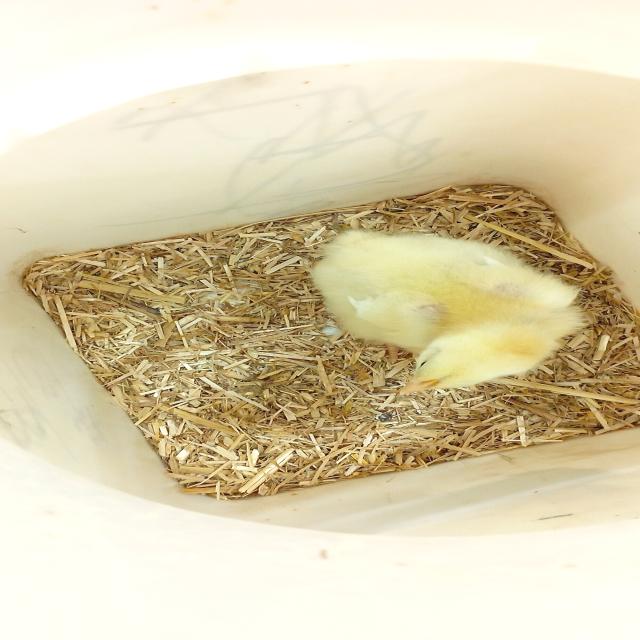
Weight: 207 g